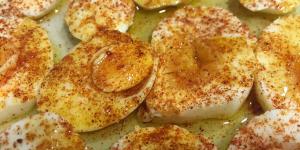
huevos a la gallega